SummerSlam (2009)

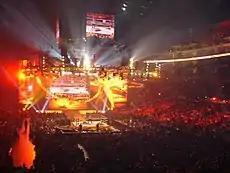
Inside Staples Center during SummerSlam. The venue hosted the event again the following year.

Stemming from his previous rivalry with Randy Orton, Triple H started to target Orton's Legacy associates, Ted DiBiase Jr. and Cody Rhodes. Triple H failed to win a Beat the Clock challenge to face Orton in a match with Rhodes when DiBiase distracted him for sufficient time. After losing a handicap match against the two the following week, Triple H stated that he was going to get a partner, hinting throughout the show that he intended to reform D-Generation X with Shawn Michaels. A week later, it was revealed that Triple H had convinced Michaels, who was working as a chef at a corporate cafeteria, to quit his job and return at SummerSlam to face DiBiase and Rhodes in a tag team match.